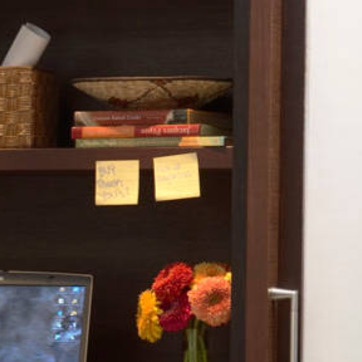
Material: paper